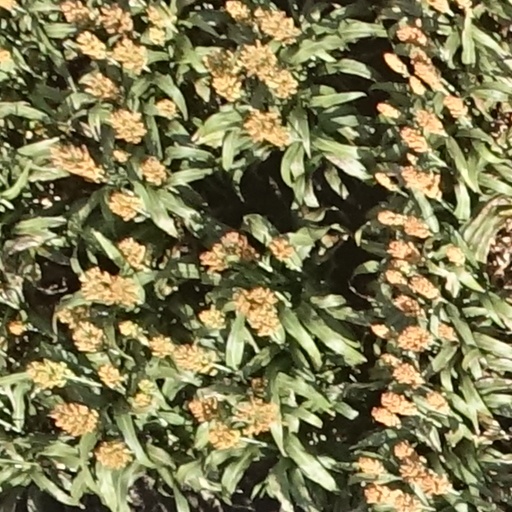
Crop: sorghum